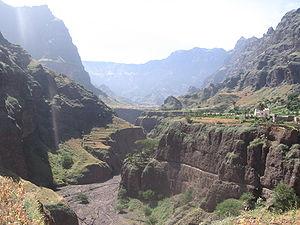
La Ribeira da Garça est un cours d'eau du Cap-Vert qui arrose le nord de Santo Antão, l'une des îles de Barlavento.